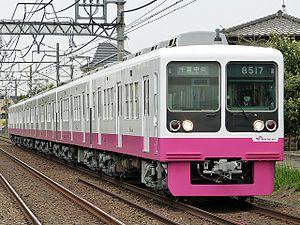
La Shin-Keisei Electric Railway, communément appelée Shin-Keisei, est une compagnie ferroviaire privée qui exploite une ligne de chemin de fer et des lignes de bus dans la préfecture de Chiba au Japon.
La ligne Shin-Keisei est l'unique ligne ferroviaire de la compagnie Shin-Keisei dans la préfecture de Chiba au Japon. Elle relie la gare de Matsudo à Matsudo à celle de Keisei Tsudanuma à Narashino.